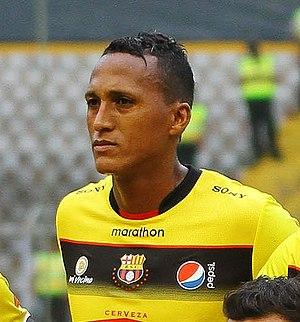
José Luis Perlaza Napa, né le 6 octobre 1981, est un footballeur équatorien. Il joue au poste de défenseur avec l'équipe d'Équateur et le club de Barcelona Sporting Club. Il mesure 1,93 m.